Max Hayslette

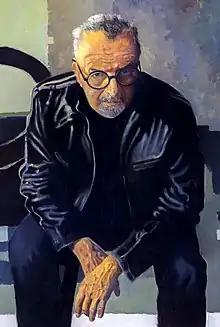
"Max at 90" self-portrait by Max Hayslette (2019), original work held by the Main Downtown Library at West Virginia University, Morgantown.

Max Hayslette (born Maxwell Hayslette; June 11, 1929 – December 21, 2024) was an American painter, exhibit designer and graphic artist. He is best known for his landscape and abstract paintings which have been broadly marketed throughout the United States, and internationally, in the form of limited-edition serigraph and giclee prints.